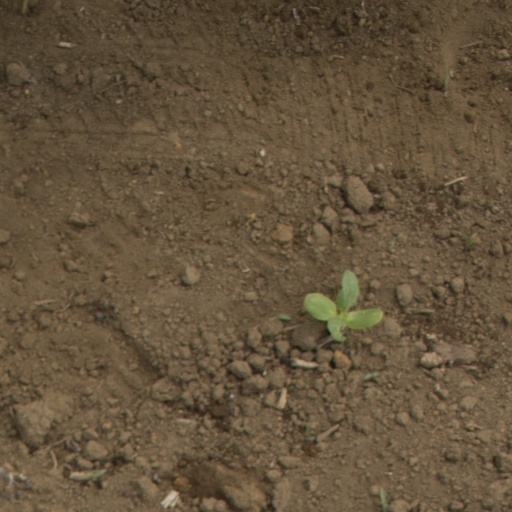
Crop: Jerusalem artichoke